John III Sobieski

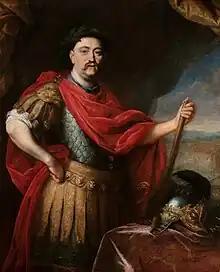
Portrait by Daniel Schultz, 1680

John III Sobieski (;; 17 August 1629 – 17 June 1696) was King of Poland and Grand Duke of Lithuania from 1674 until his death in 1696.